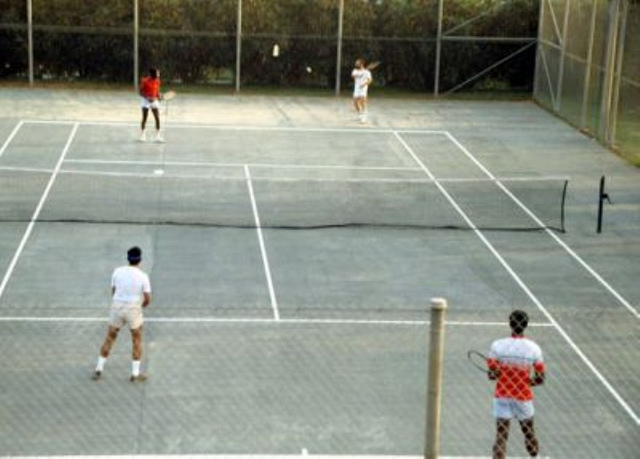
những người đàn ông đang luyện tập tennis ở trên sân